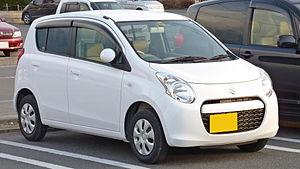
La Suzuki Alto est une citadine du constructeur japonais Suzuki fabriquée depuis 1979. Elle est disponible, selon les périodes, en berline 3 ou 5 portes, en pick-up 2 portes ou en break 3 portes.